Fort Hertz

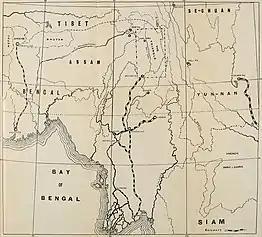
1921 map from "In farthest Burma - the record of an arduous journey of exploration and research through the unknown frontier territory of Burma and Tibet"

Fort Hertz was a remote British Military outpost in northeastern Burma in the district of Putao in what is now the Kachin State near the present town of Putao. It was named after William Axel Hertz. Hertz led the first expeditions into the far north of Burma in 1888, was responsible for the 1912 Gazetteer of Kachin Hills area and served as the first Deputy Commissioner of the Government in the Putao District. The military post was established in 1914 and given the name "Fort Hertz" in 1925 on the retirement of William Hertz from the Indian Civil Service.